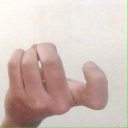
अक्षर: ज